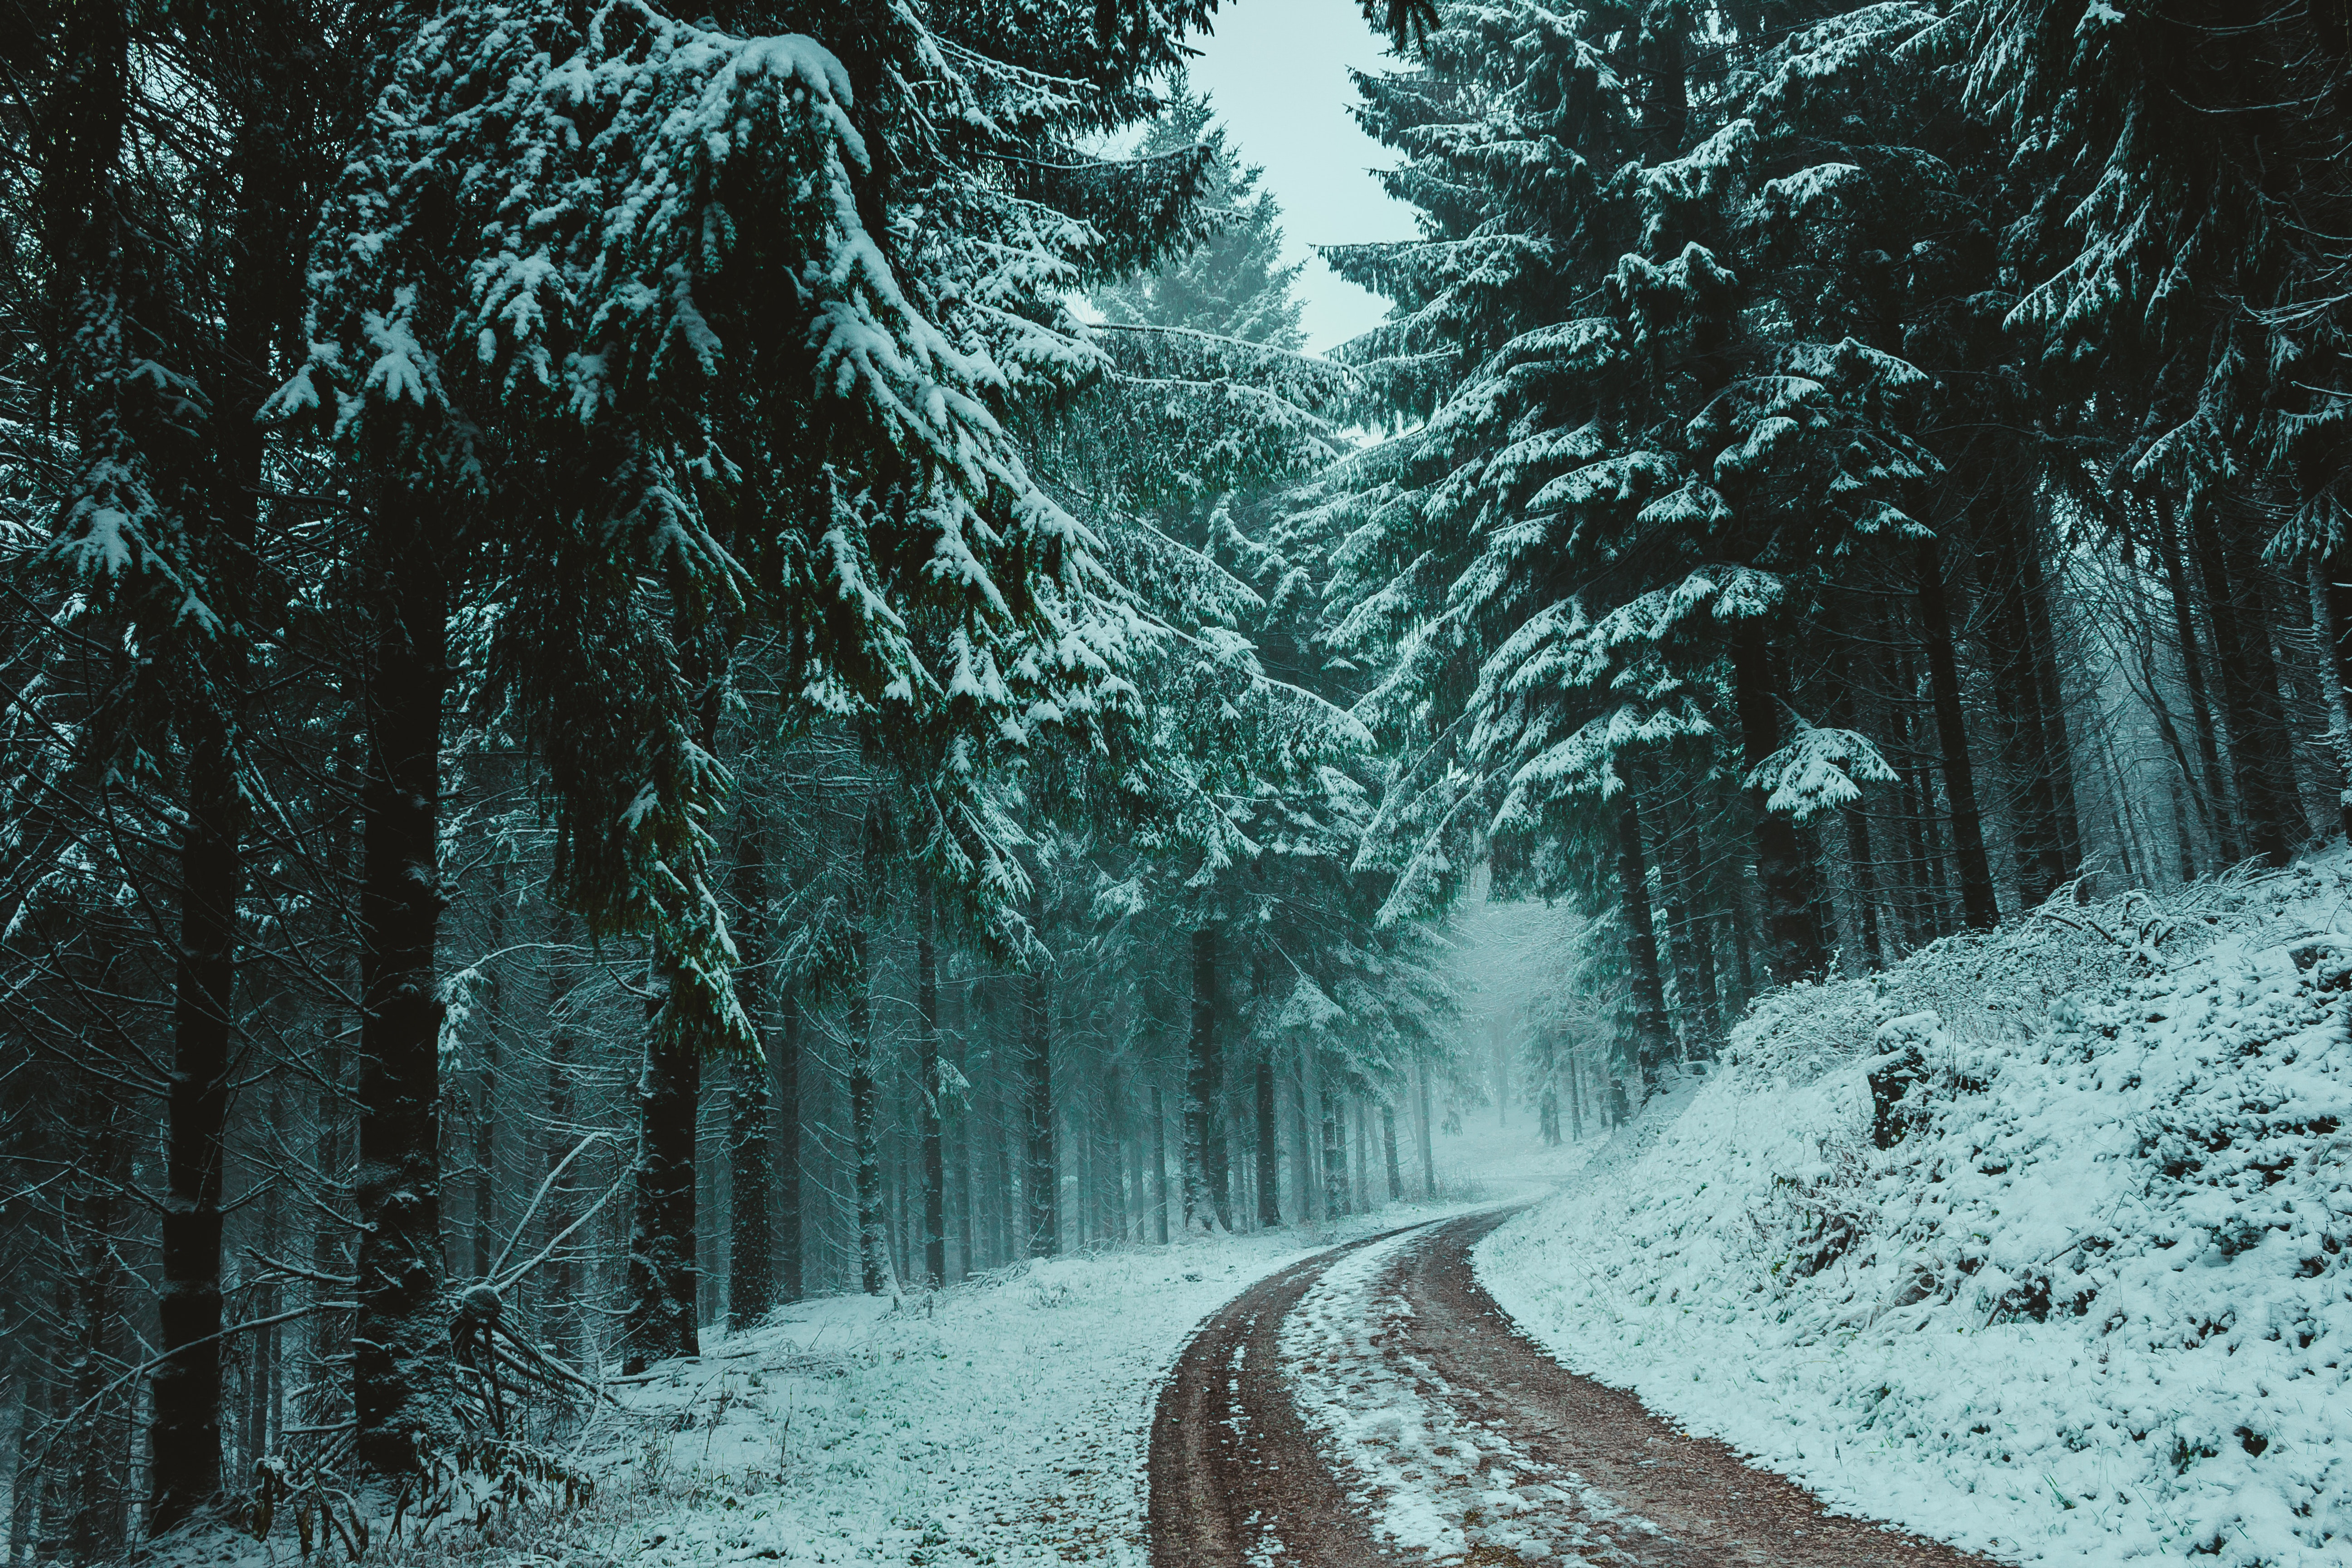
snow, winter, tree, natural landscape, forest, nature, natural environment, spruce fir forest, woodland, atmospheric phenomenon, freezing, old growth forest, biome, tropical and subtropical coniferous forests, frost, leaf, woody plant, wilderness, road, temperate coniferous forest, plant, branch, black and white, winter storm, infrastructure, path, wood, thoroughfare, fir, landscape, Northern hardwood forest, dirt road, pine family, conifer, photography, sunlight, temperate broadleaf and mixed forest, blizzard, grove, Bigtree, state park, ice, pine, national park, trail, jungle, rain and snow mixed